Queen of Heaven

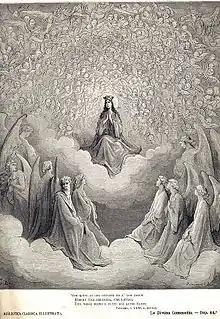
Mary as the Queen of Heaven in Dante's "Divine Comedy". Illustration by Gustave Doré.

The "Regina Caeli" ("Queen of Heaven") is an anthem of the Catholic Church which replaces the "Angelus" during Eastertide, the fifty days from Easter Sunday to Pentecost Sunday. It is named for its opening words in Latin. Of unknown authorship, the anthem has been traced back to the twelfth century. It was in Franciscan use, after Compline, in the first half of the thirteenth century.